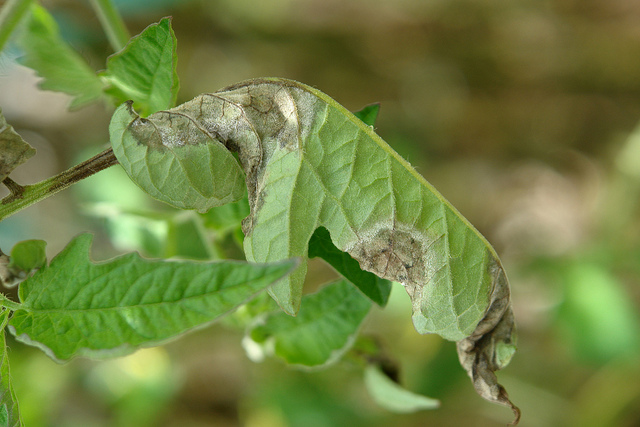
Labels: Tomato leaf late blight, Tomato leaf late blight